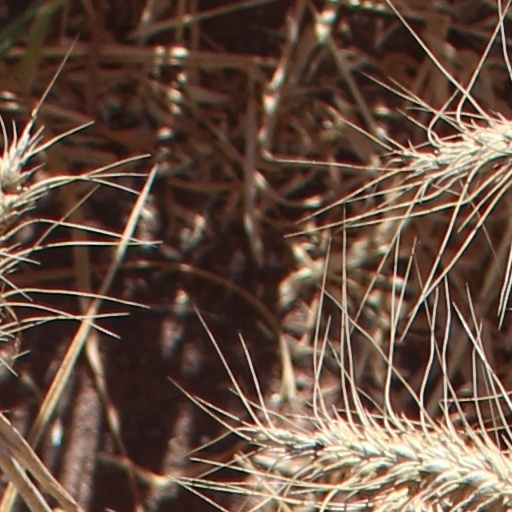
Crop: wheat